Fort Vasai

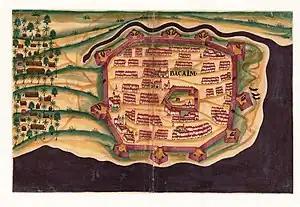
Plant of the Baçaim Fortress (1635)

In 1533, Diogo (Heytor) de Sylveira, burnt the entire sea coast from Bandora, Thana, Baçaim, to Surat. Diogo de Sylveira returned to Goa with 4000 slaves and spoils. For the Portuguese, Diu was an important island to protect their trade, which they had to capture. While devising the means to capture Diu, the Portuguese governor of India Nuno da Cunha found out that the governor of Diu was Malik Ayaz whose son Malik Tokan was fortifying Baçaim with 14,000 men.